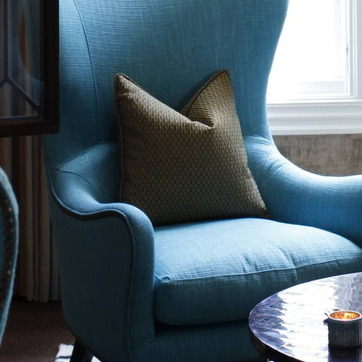
Material: fabric